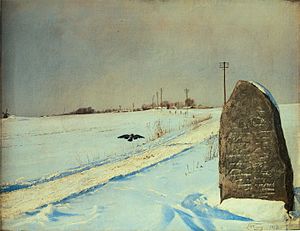
Kallerupstenen / Kallerupstenen – ældre end Jellingestenene.
L.A. Ring, Runesten ved Roskilde Landevej, 1912, privateje
"Kallerupstenen er en af Danmarks ældste runesten. Der er små skål­formede fordyb­ninger i stenen. De menes at være meget ældre end runerne. En kultsten kan være genbrugt i vikingetiden. Da en stenhugger i 1827 var i færd med at kløve sten på en mark i Kallerup nord for Hedehusene, så han en sten på jorden. Stenen lå ikke langt fra Roskilde Landevej ""i Nærheden af 3 store, dog nu for det meste ødelagte Stensætninger, liggende tæt ved hinanden i fortløbende Række. Om denne Plads sagde Beboerne, at den pleiede at kaldes Gjettetinget eller Jættetinget"".